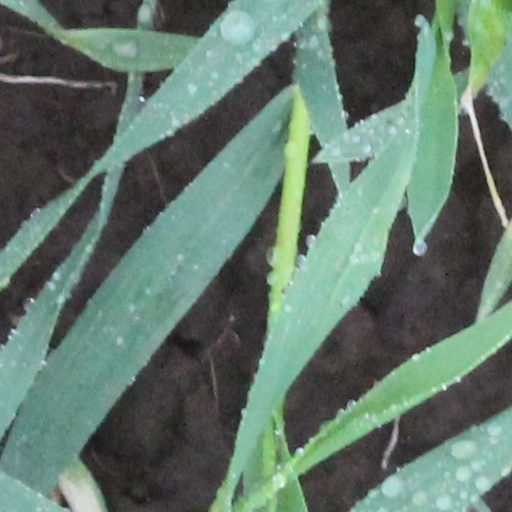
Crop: wheat